Bad faith

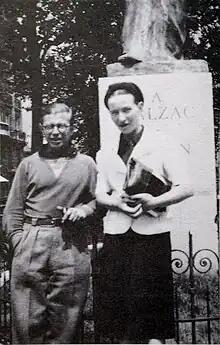
Jean-Paul Sartre and Simone de Beauvoir developed ideas about bad faith into existentialism

Jean-Paul Sartre and Simone de Beauvoir developed ideas about bad faith into existentialism, using the concepts of bad faith and "authenticity" in the ethics of belief. In "Being and Nothingness", Sartre begins his discussion of bad faith by raising the question of how bad faith self-delusion is possible. Sartre calls "bad faith" a kind of project of self-deception. In order to produce excuses, bad faith first takes a third-person stance toward itself. When it becomes necessary to elude this stance it has made of itself, it then adopts the first-person perspective. In neither case can the deception fully succeed. Without these two facets of existence, if consciousness was unitary and not divisible, as in the indivisible "I" in "I think, therefore I am", it would be impossible to explain how the very project of self-deception could be possible. The Freudian theory of the unconscious is viewed by Sartre as based on an incoherent view of consciousness, but the project of psychoanalysis as an uncovering of the "fundamental project" of an individual's life is considered to be valid.